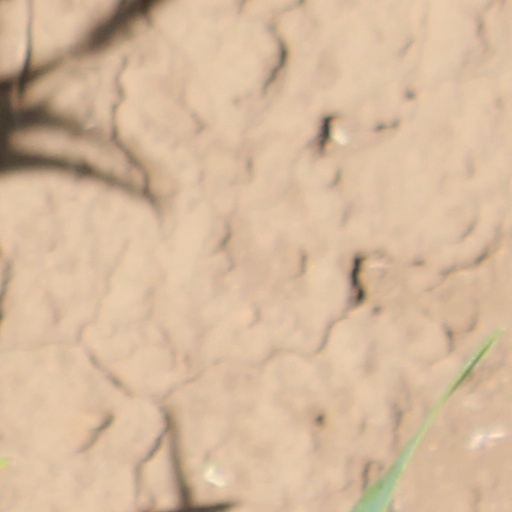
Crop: wheat